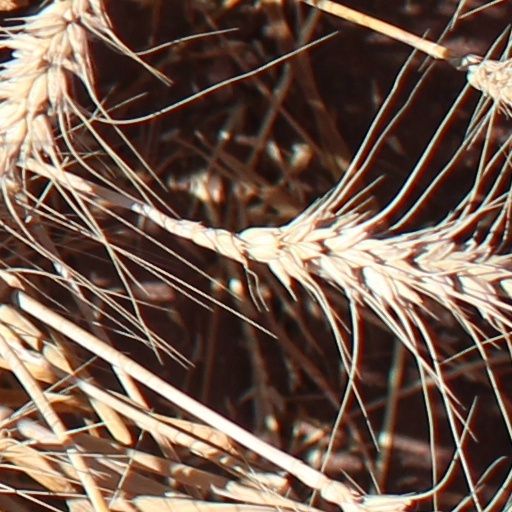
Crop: wheat